Los Angeles Web Series Festival

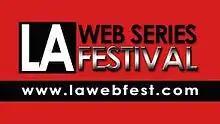
Festival Logo

The Los Angeles Web Series Festival, more commonly known as the LA Web Fest, is a web series festival based in Los Angeles, California. It was founded in 2009 by Michael Okwudili Ajakwe Jr and was one of the first web series-based events; "Filmmaker Magazine" called it "the granddaddy of all webfests." The event has attracted controversy for its policies.